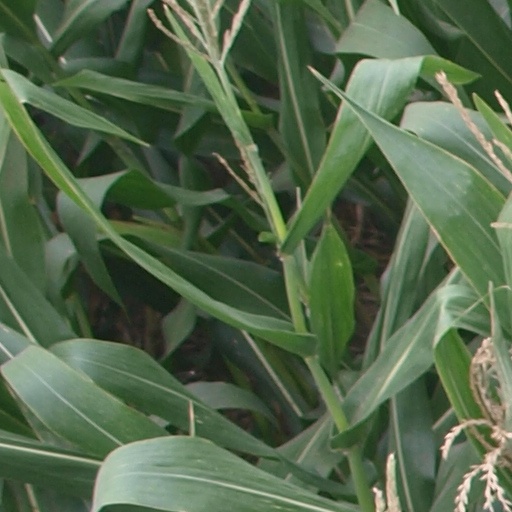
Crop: maize; corn